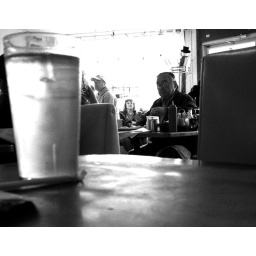
Framed by water glass